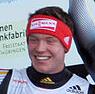
Age: 23